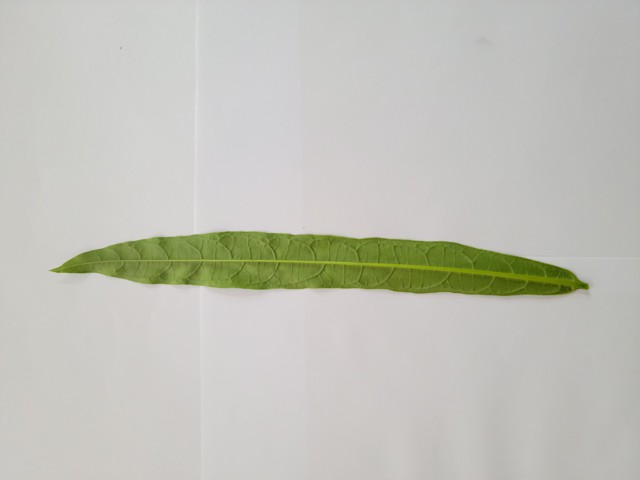
Plant: bamonhati